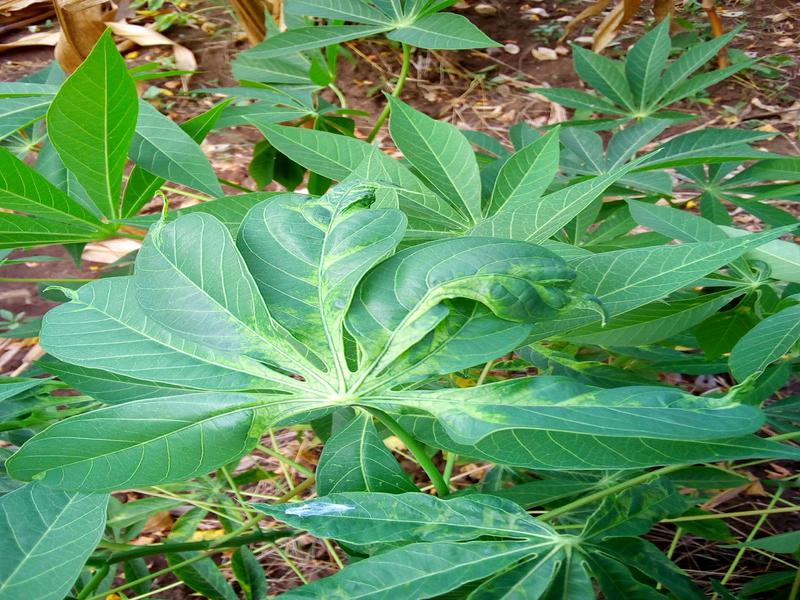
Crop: cassava
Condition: mosaic_disease